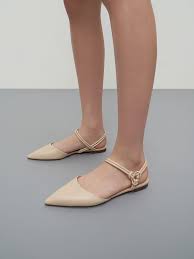
Label: Ballet Flat